Gurzhi effect

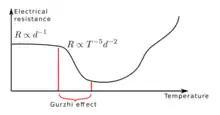
Gurzhi effect

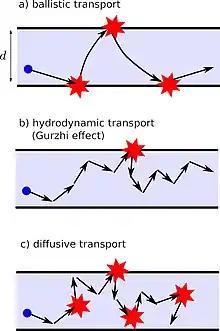
The different transport regimes are shown. Blue circle is the electron travelling in a conductor with the width d. Red stars are corresponded to the collisions with lost of total momentum of the electron system.

The Gurzhi effect was theoretically predicted by Radii Gurzhi in 1963, and it consists of decreasing of electric resistance formula_1 of a finite size conductor with increasing of its temperature formula_2 (i.e. the situation formula_3 for some temperature interval). Gurzhi effect usually being considered as the evidence of electron hydrodynamic transport in conducting media. The mechanism of Gurzhi effect is the following. The value of the resistance of the conductor is inverse to the formula_4 — a mean free path corresponding to the momentum loss from the electrons+phonons systemformula_5where formula_6 is the average distance which electron pass between two consecutive interactions with a boundary, and formula_7 is a mean free path corresponding to other possibilities of momentum loss. The electron reflection from the boundary is assumed to be diffusive.